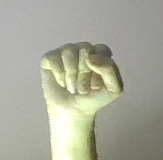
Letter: saad